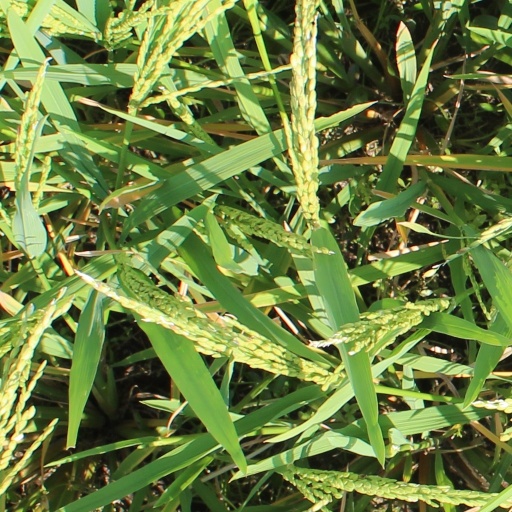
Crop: rice